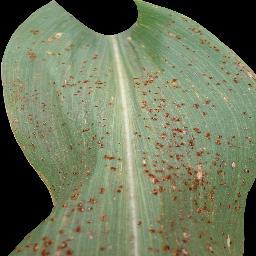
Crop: corn
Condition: (maize)_common_rust